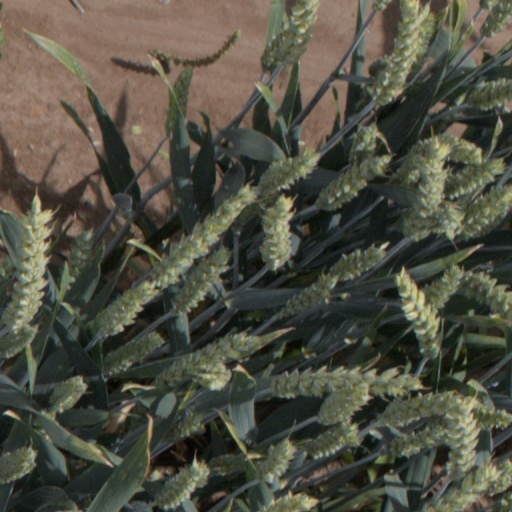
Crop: wheat